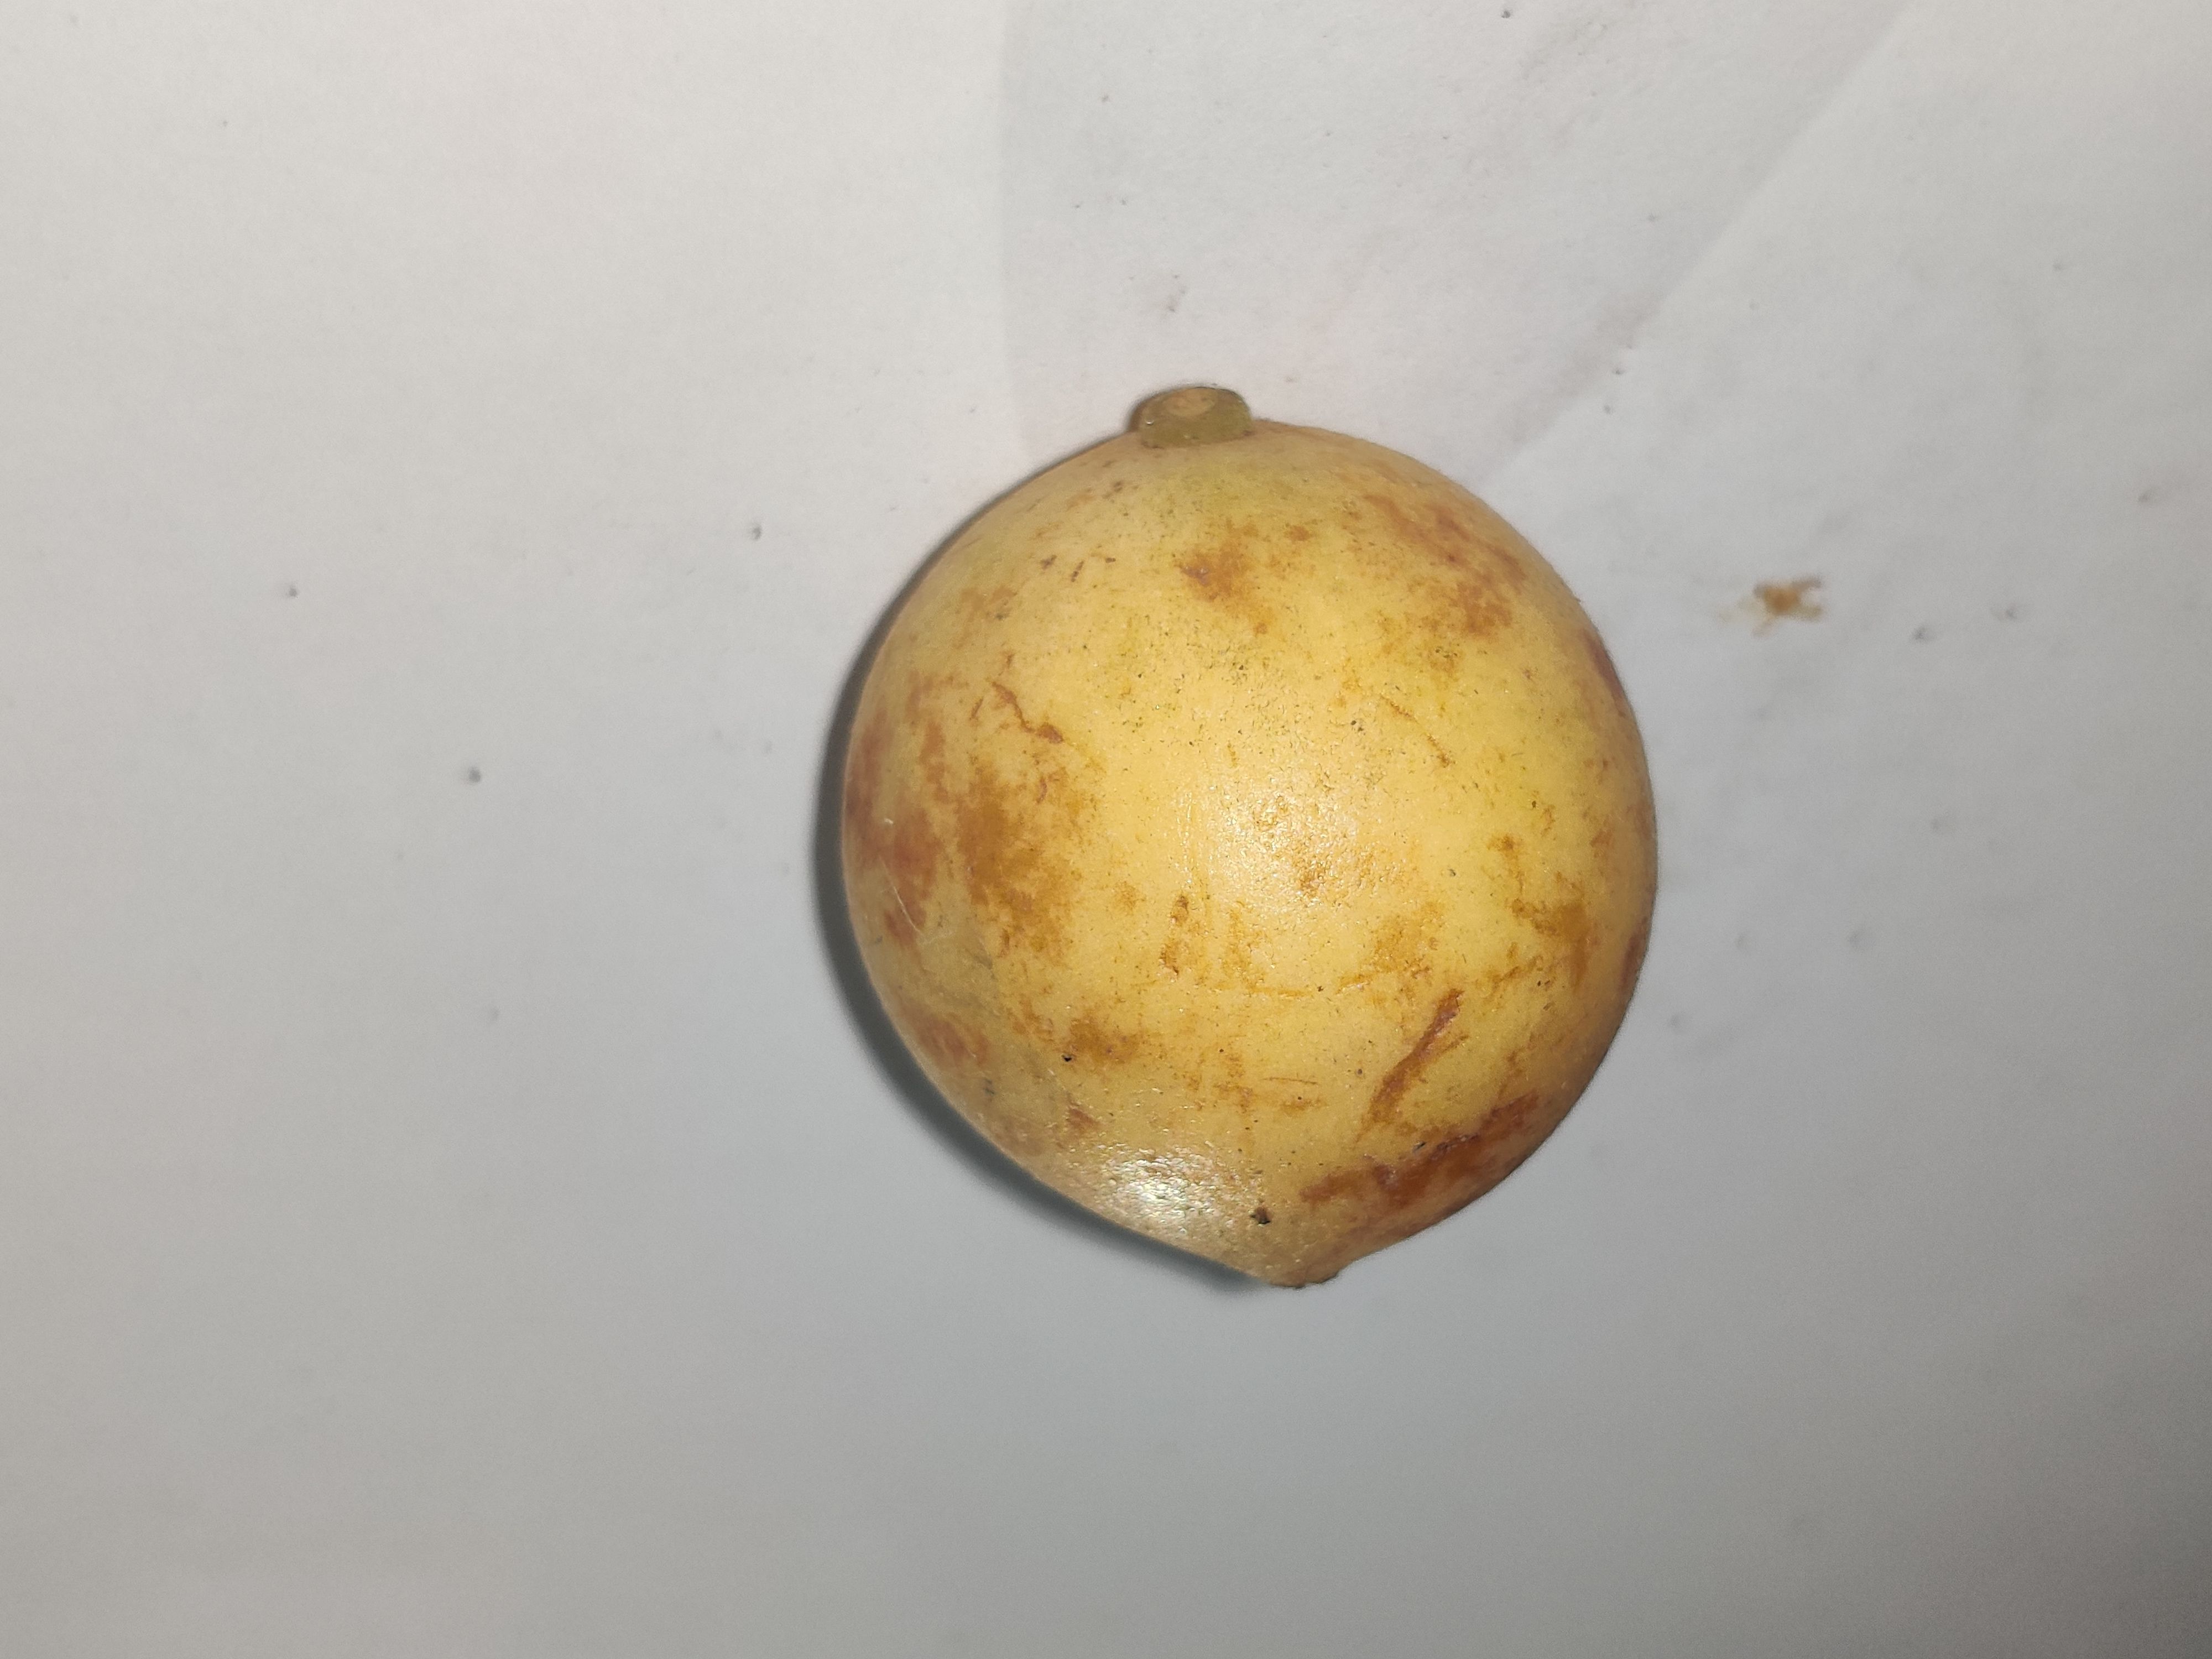
Fruit: burmese-grape
Grade: 1st-grade